Félix Galleguillos

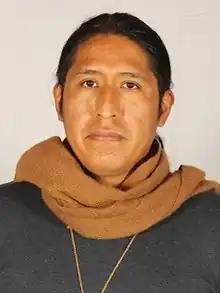

Félix Galleguillos Aymani (born 1986) is a Chilean of Atacama descent who was elected as a member of the Chilean Constitutional Convention.